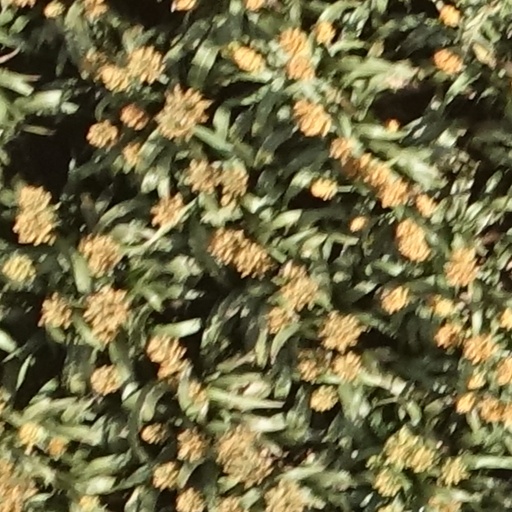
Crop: sorghum